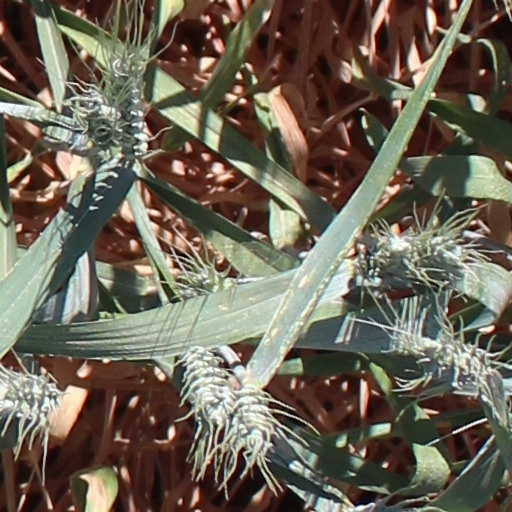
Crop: wheat